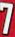
Number: 7